Simeon of Verkhoturye

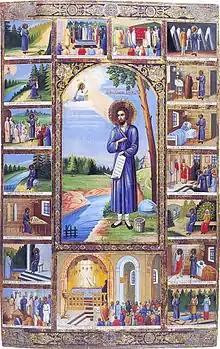
Simeon of Verkhoturye with hagiography

The facts of the life of Simeon are very short and only known through the hagiography compiled by Metropolitan Ignatius (Rimsky-Korsakov) of Tobolsk and Siberia in the late 17th century from stories by his contemporaries, after the priest had examined the translation of the relics of Simeon. The title of the story was "A Story Known and Witnessed on the Manifestation of the Sacred Relics and in Some Measure the Legend of the Holy and Righteous Simeon, the New Siberian Wondermaker".